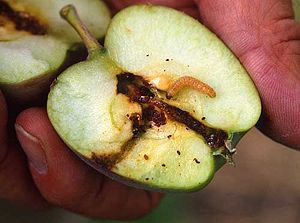
Æblevikler
"""Orm i æbler"" er lavet af Æbleviklerens larver (maddiker)."
Æblevikleren er et insekt i ordnen sommerfugle. Den har et vingefang på 1,2 – 2 cm.